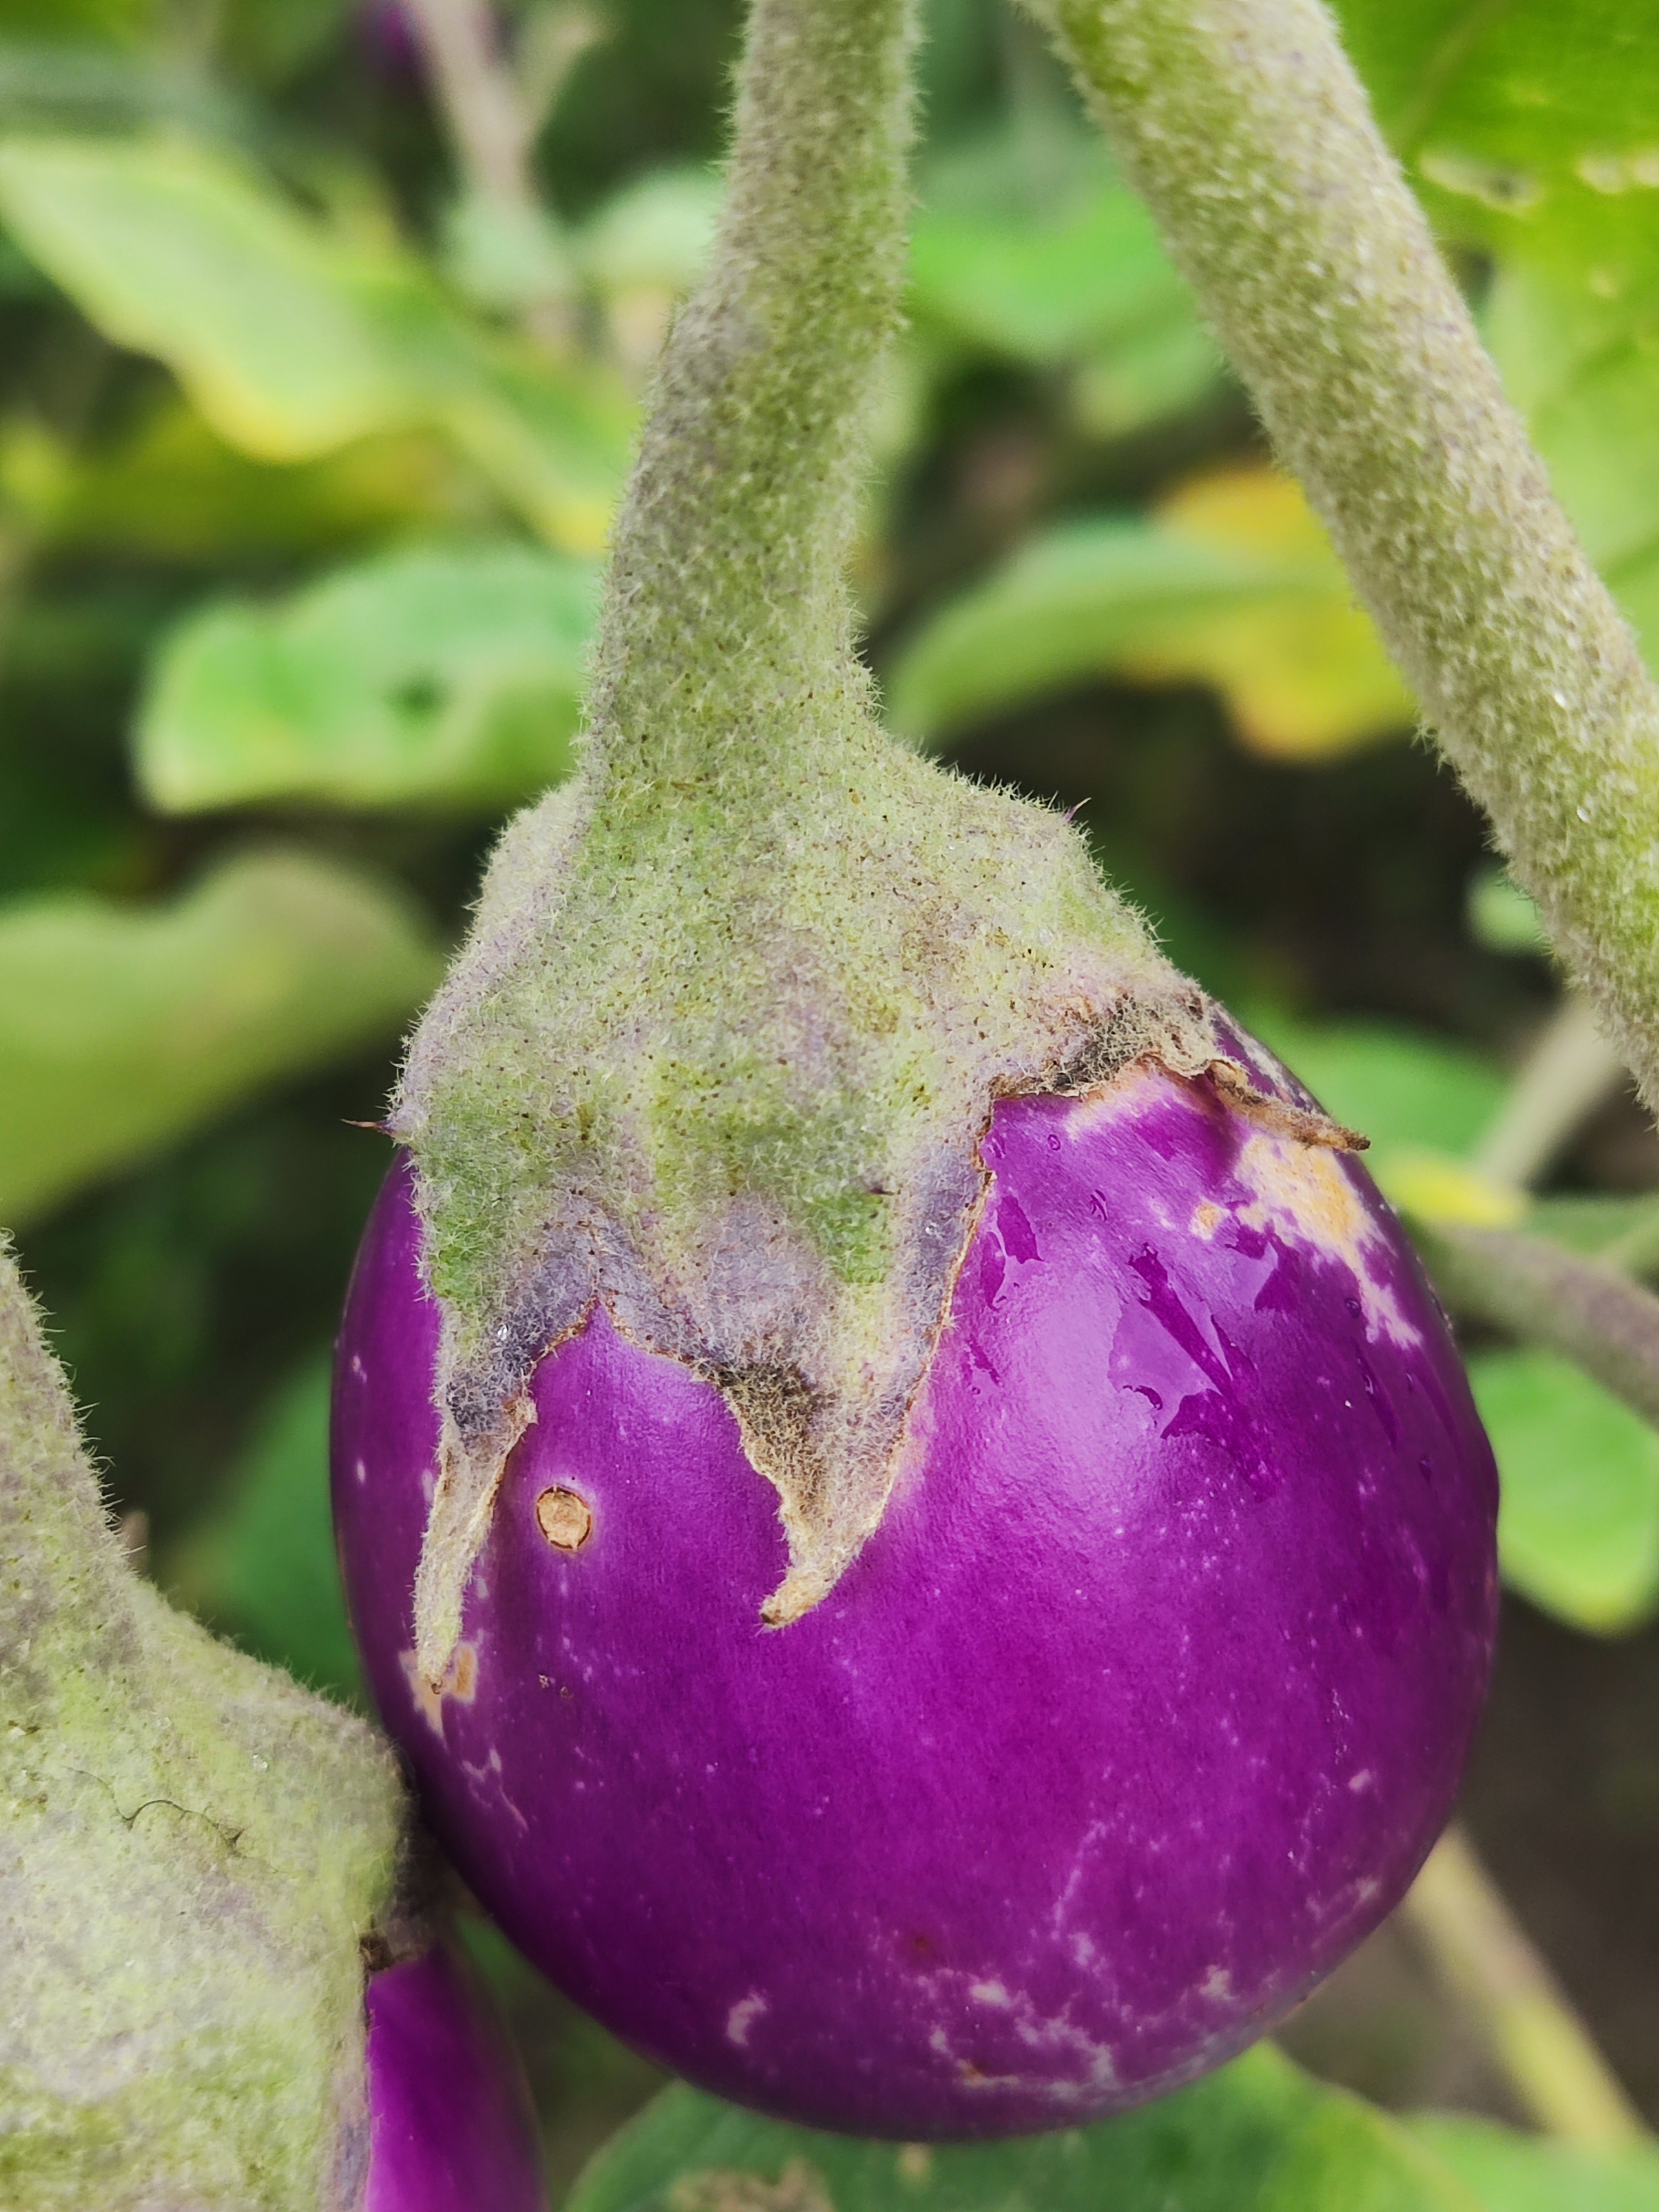
Label: Healty Brinjal